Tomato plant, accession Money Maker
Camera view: vertical (180 deg); turntable rotation: 90 degrees
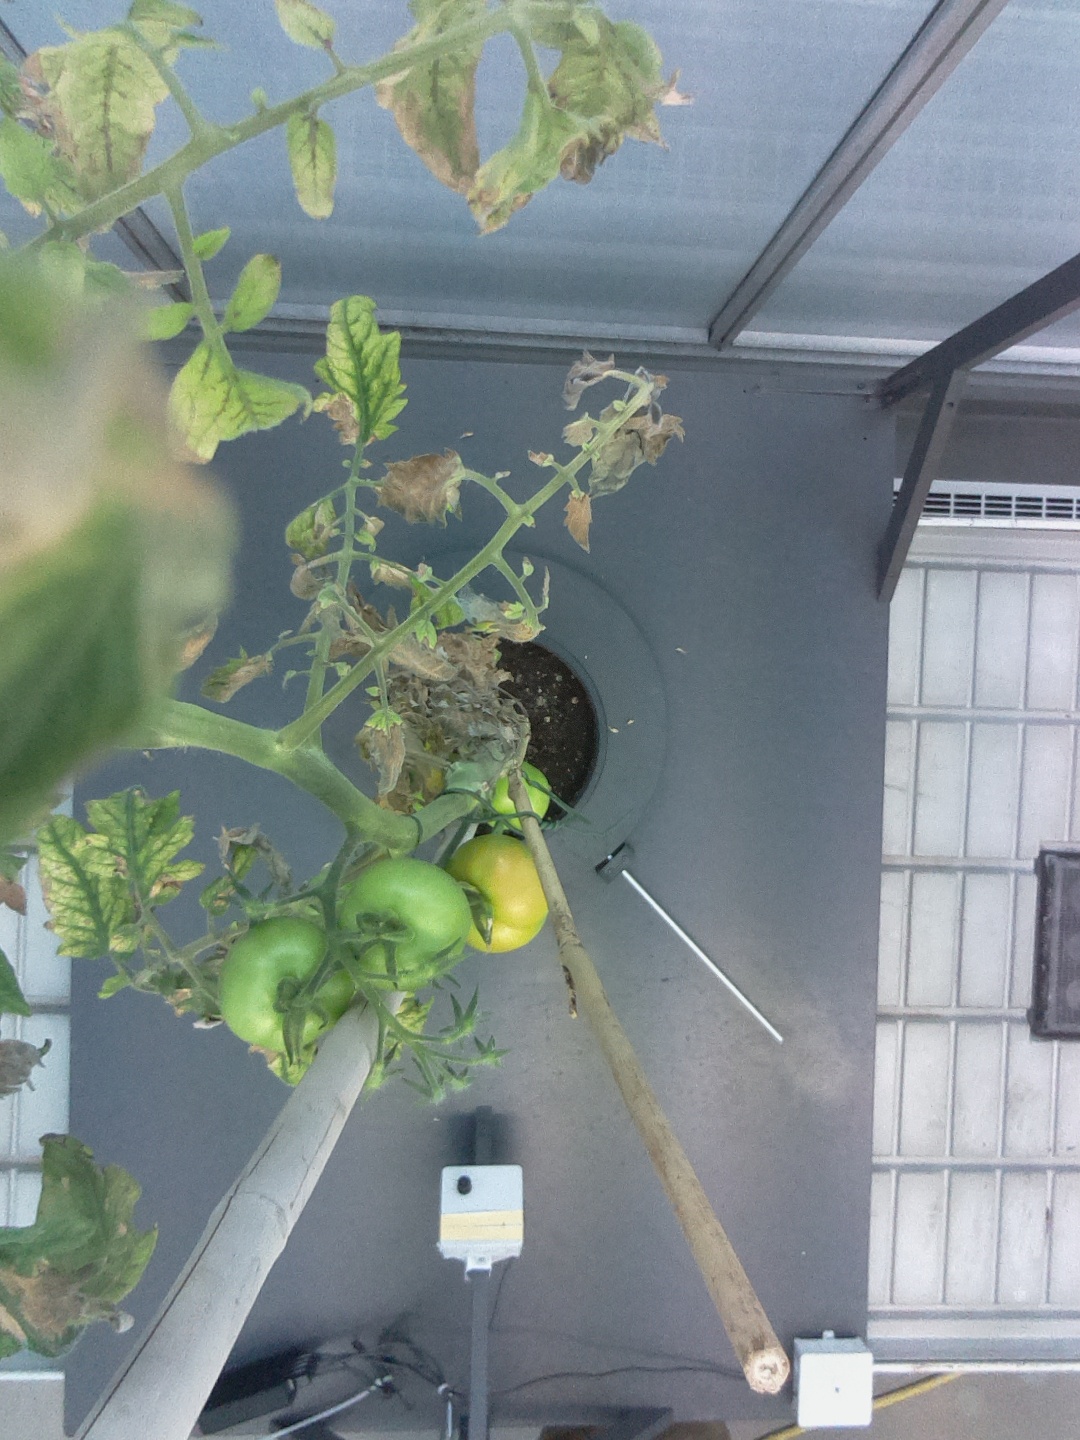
BBCH growth stage 79: 90% -100% of final fruit size